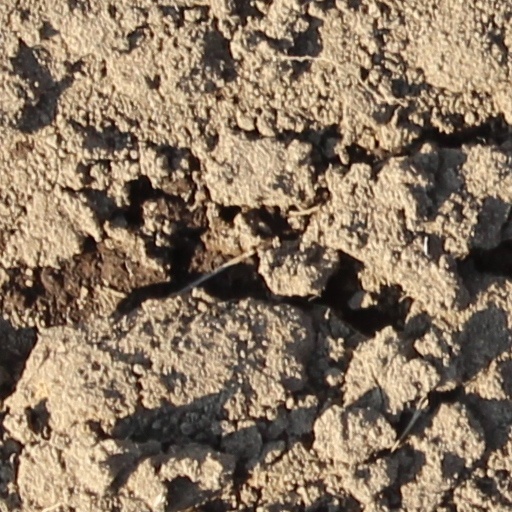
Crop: wheat